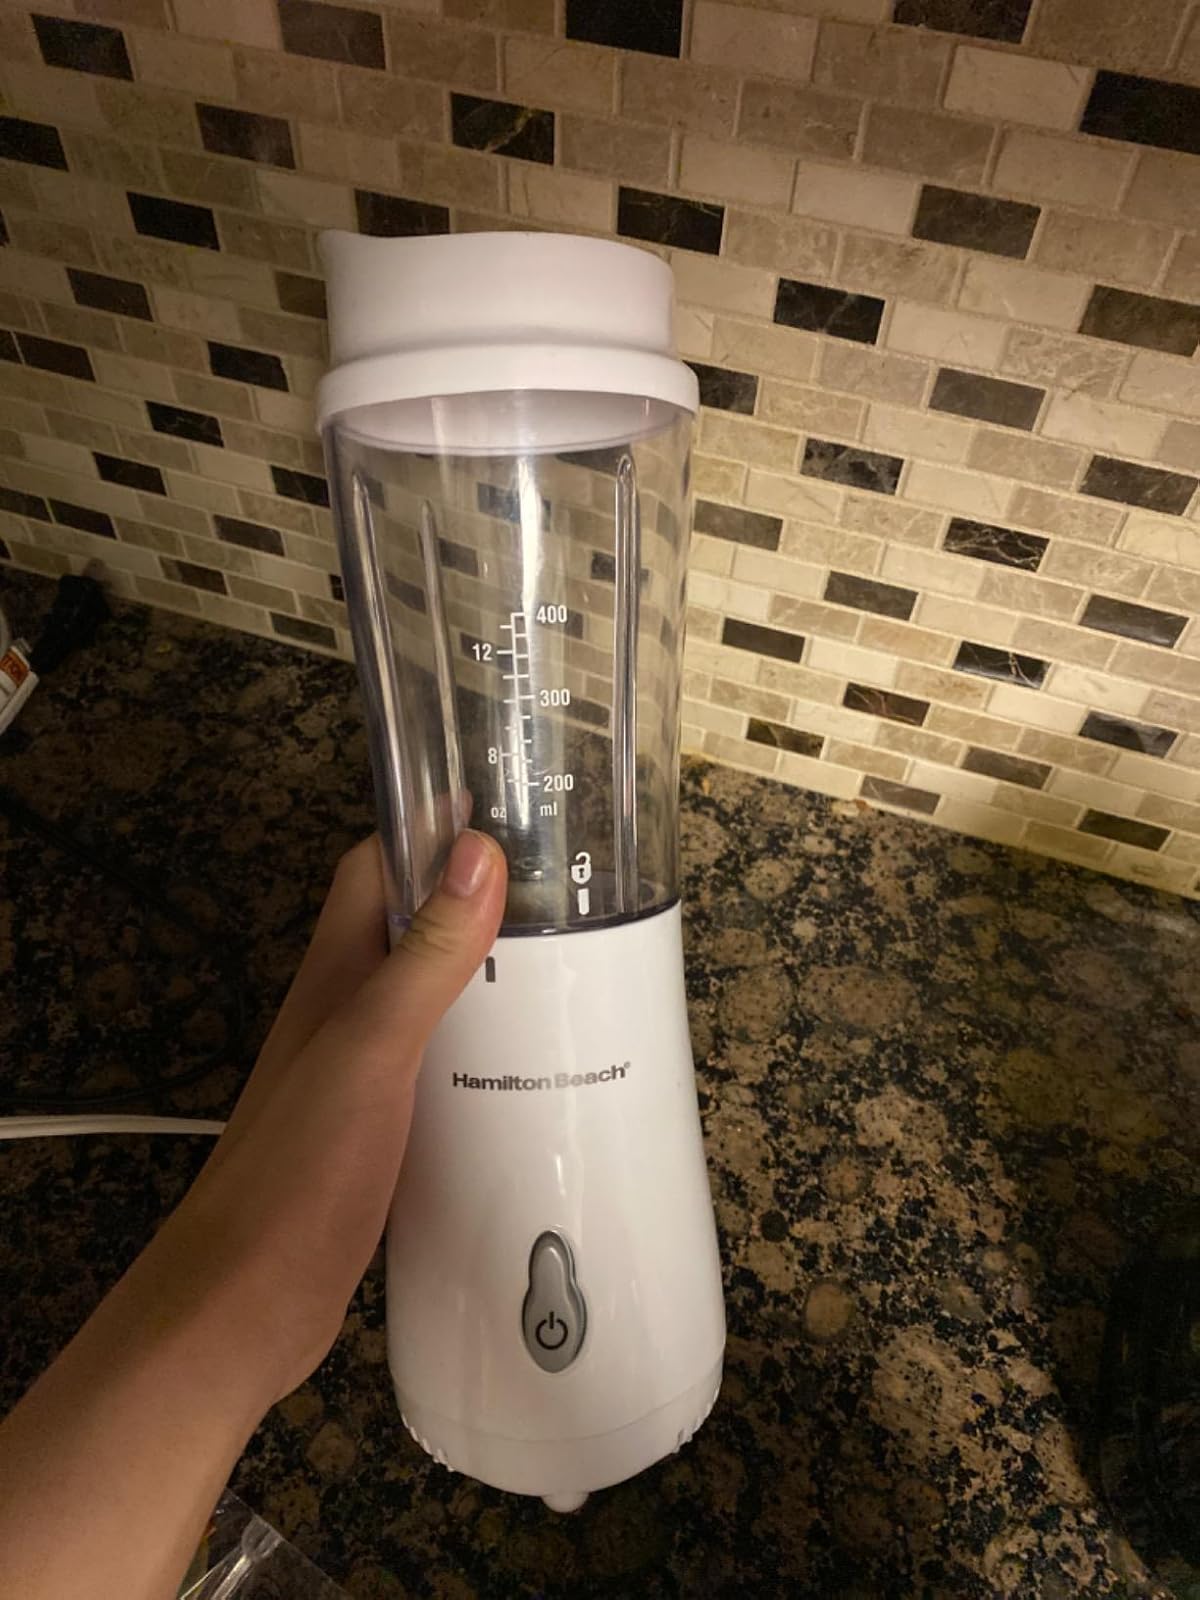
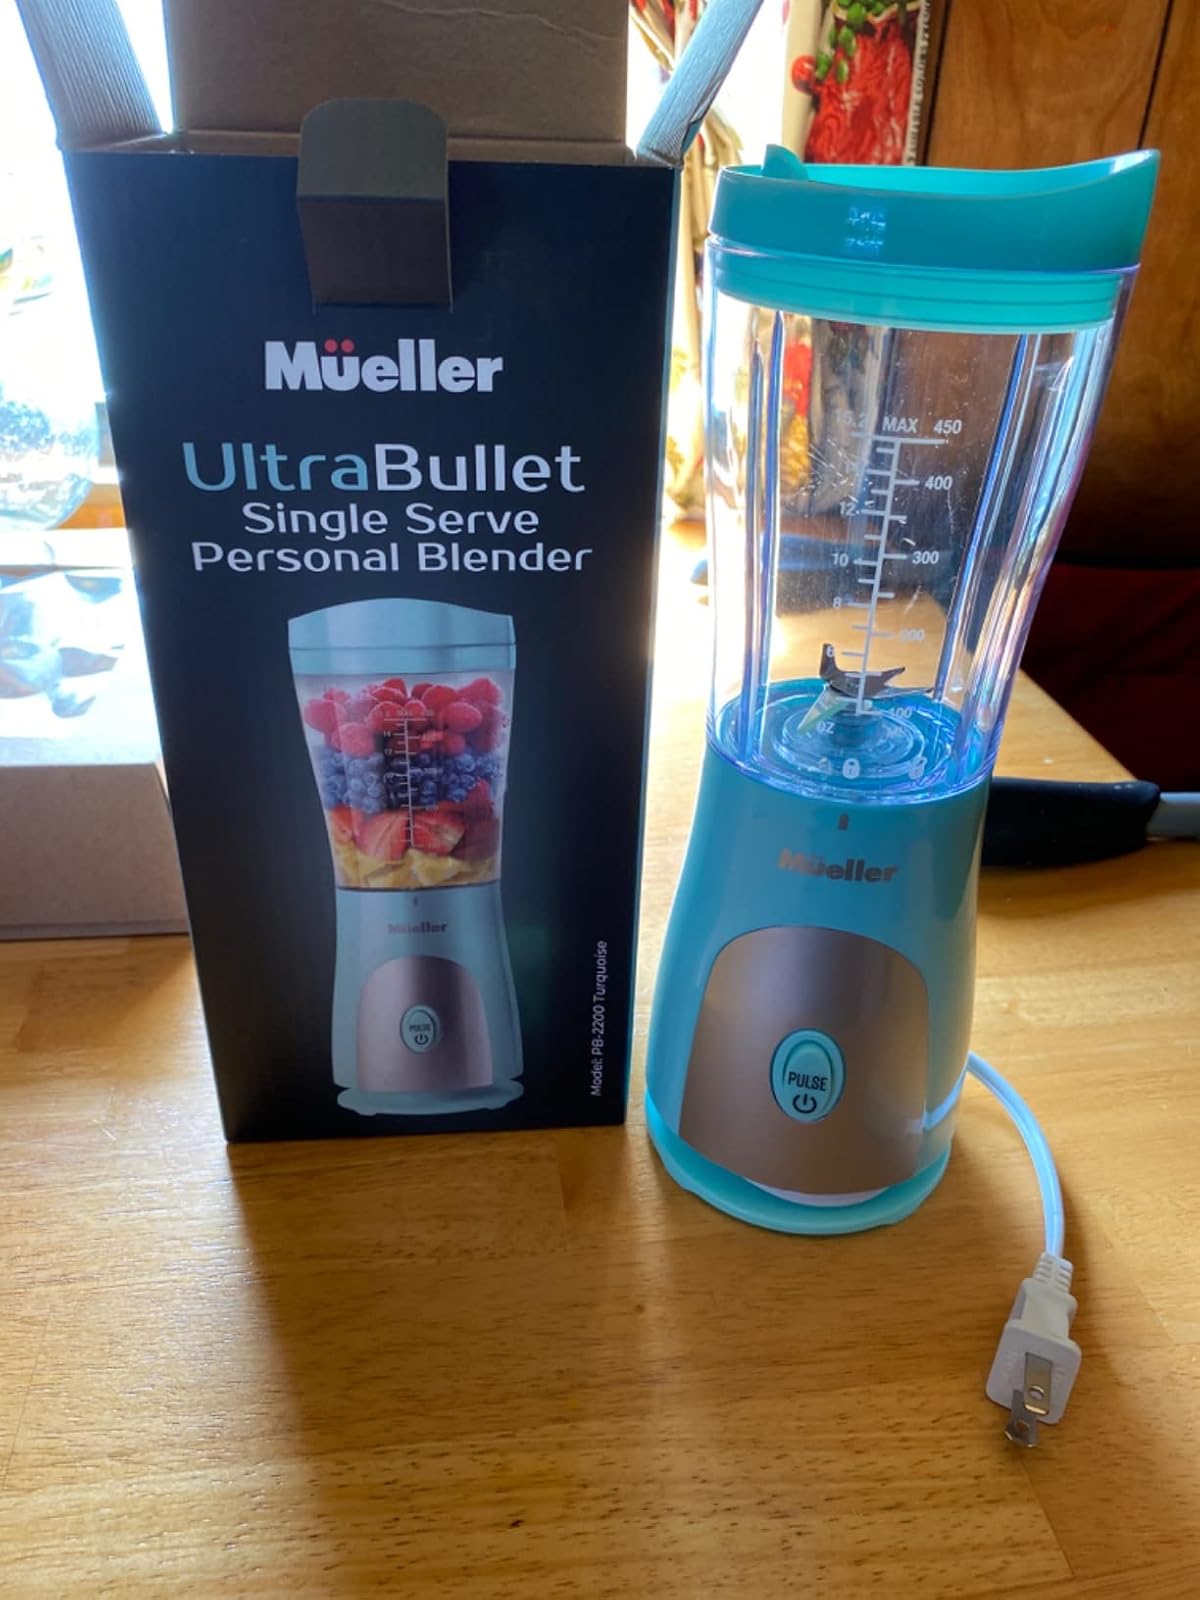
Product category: items_blender
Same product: no